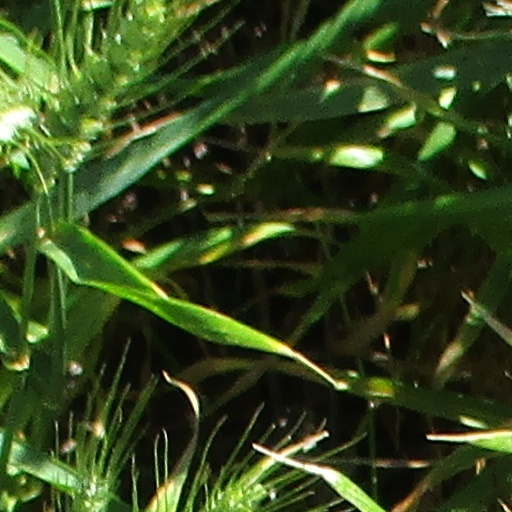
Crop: wheat